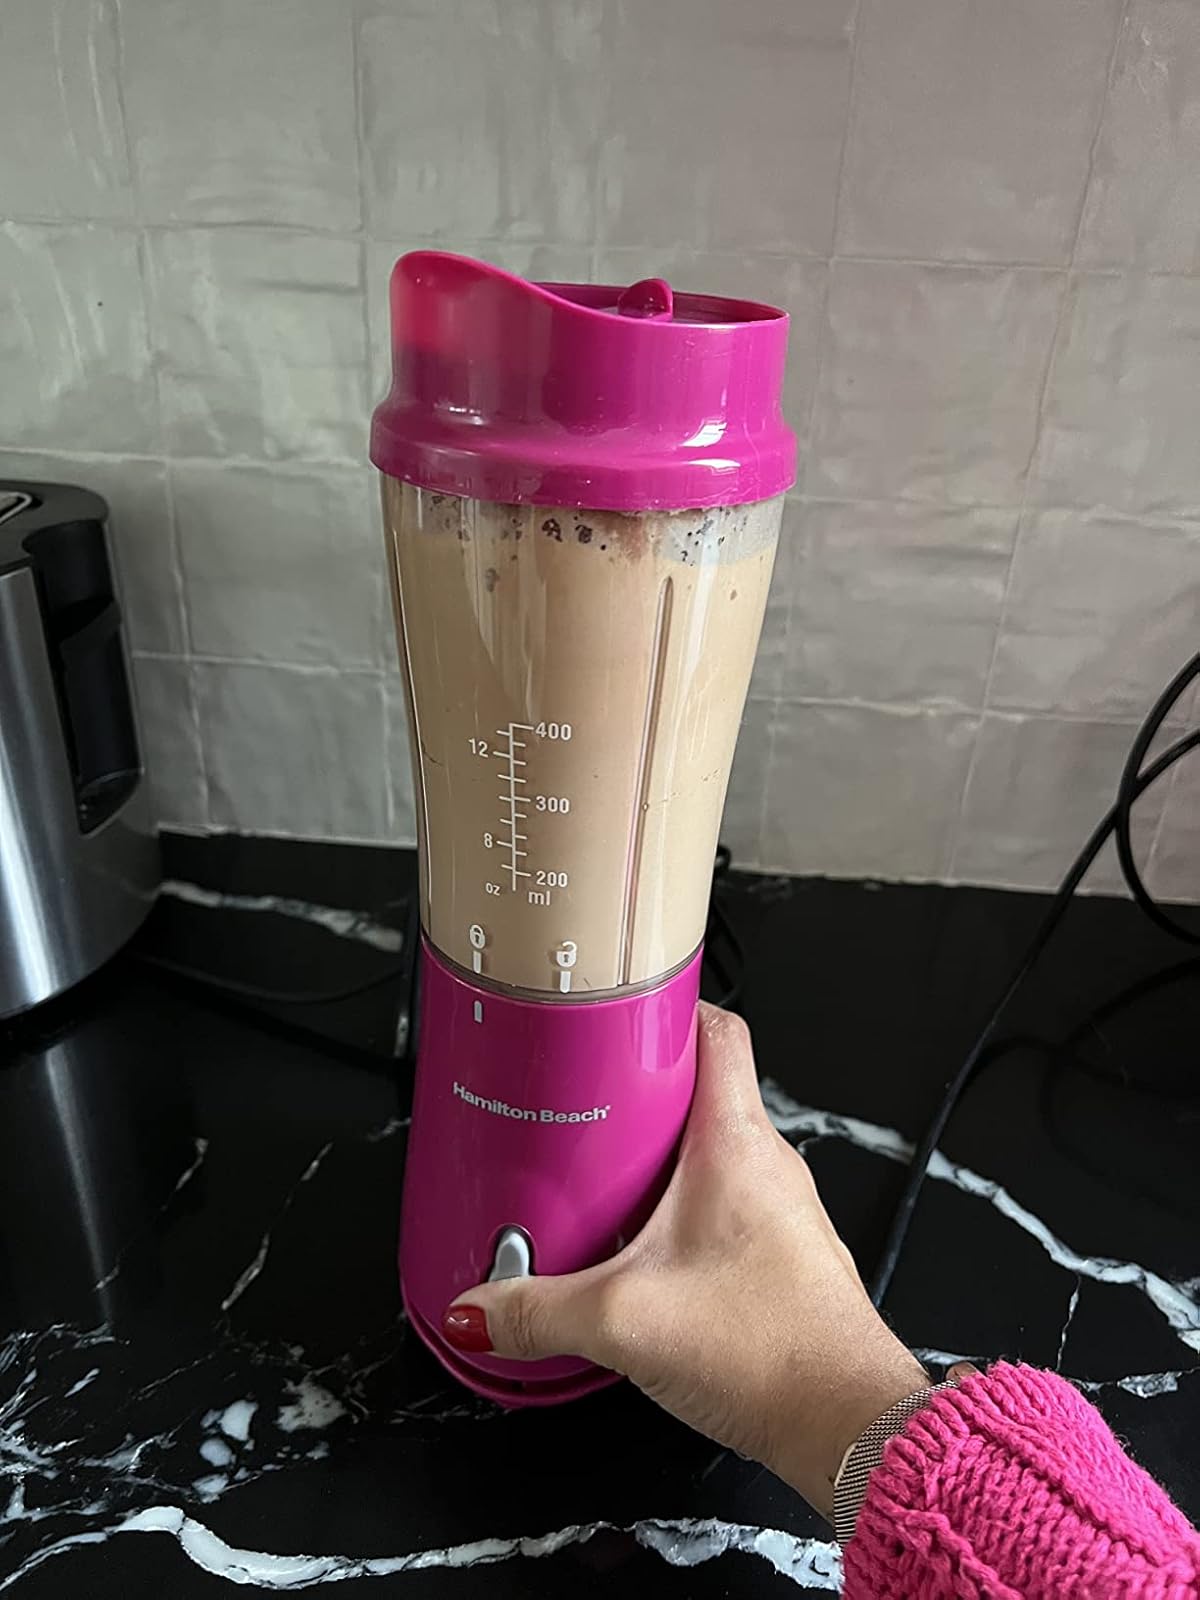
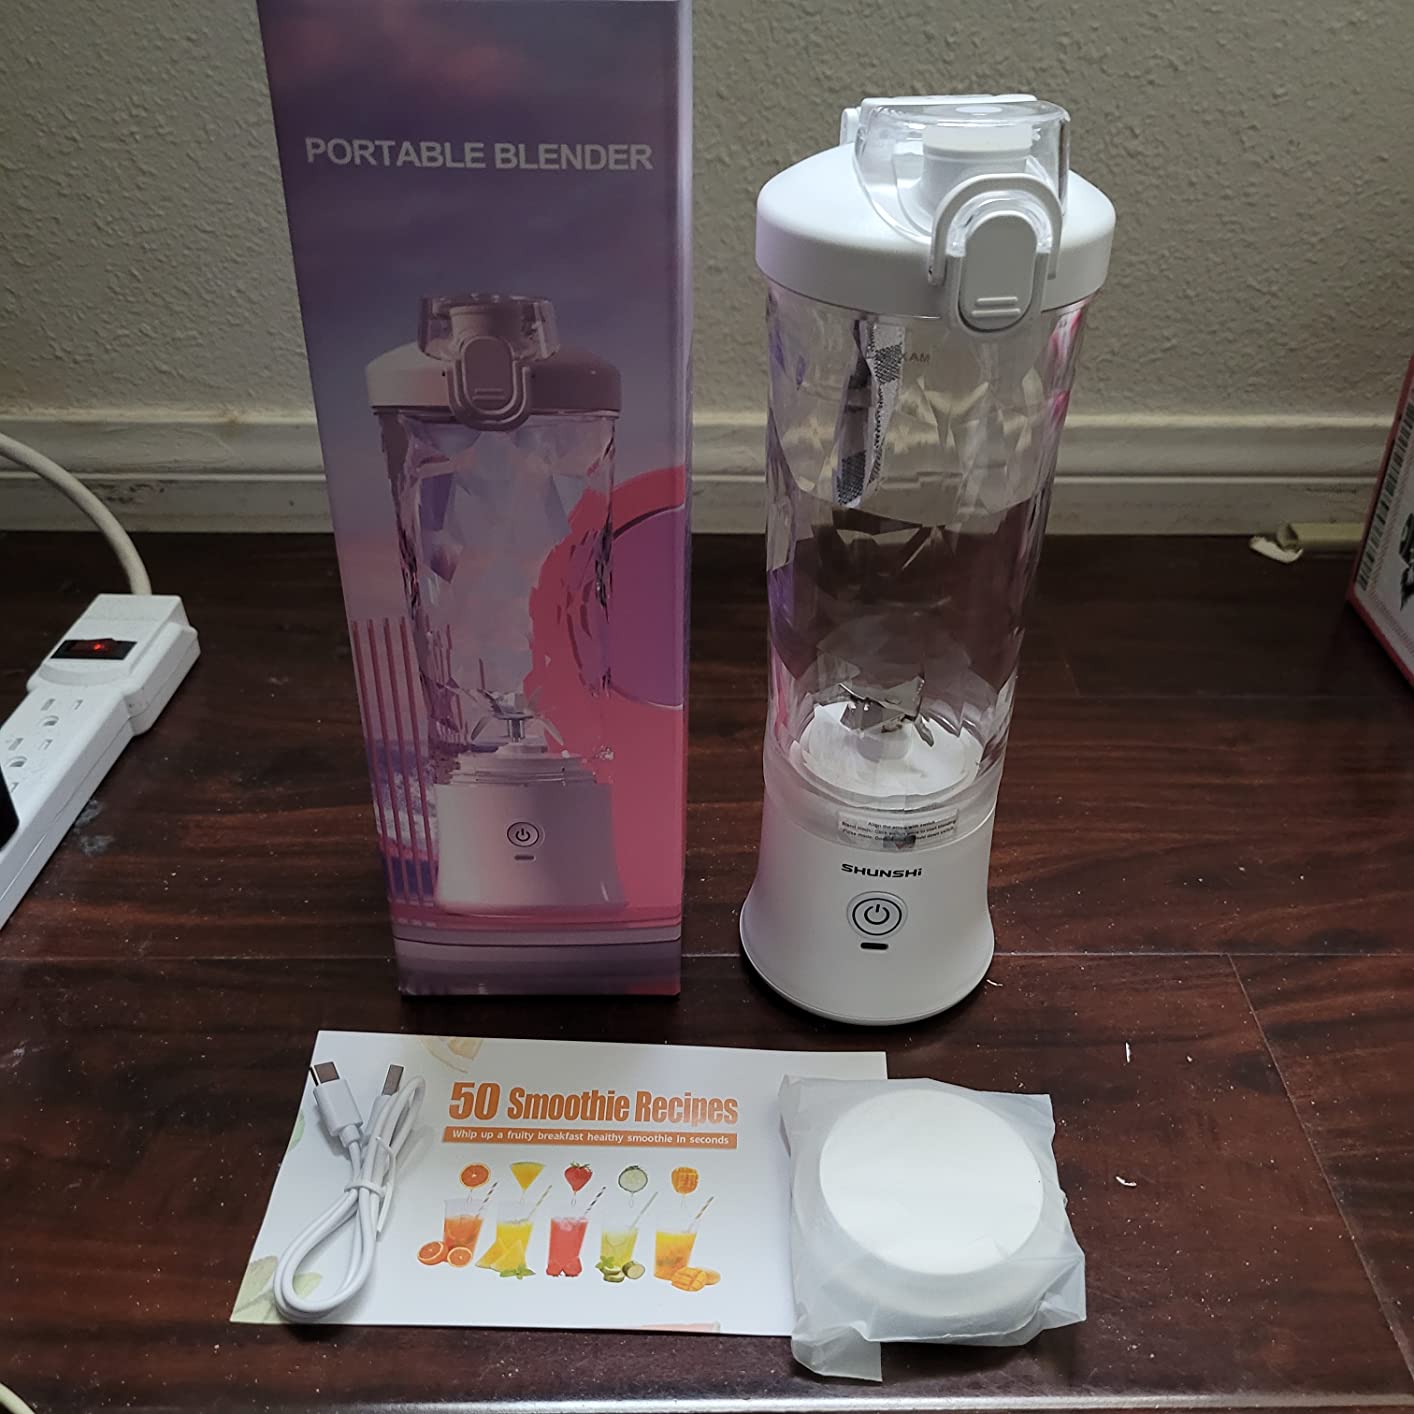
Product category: items_blender
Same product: no